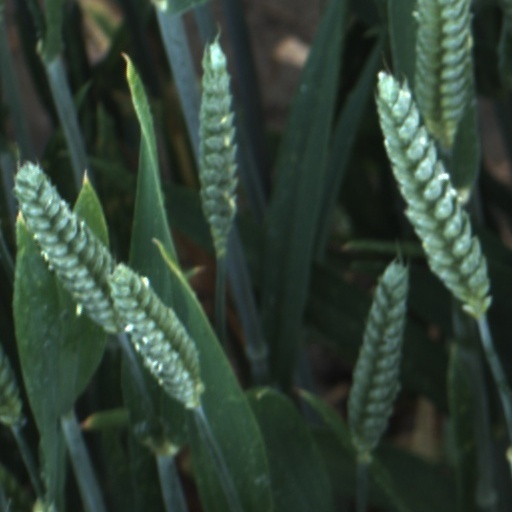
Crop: wheat